Building 20

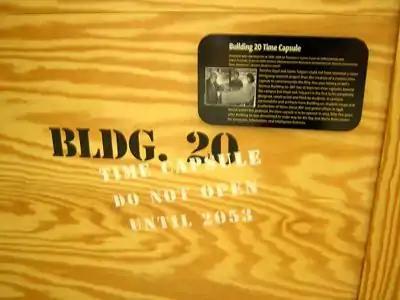
Building 20 time capsule, to be opened in 2053. Until then, it is on display in the Stata Center, which replaced the older structure.

There was little provision to admit daylight to the narrow interior corridors, which were dimly lit even as summer heat baked them. Heat and humidity released a distinctive "old familiar musty odor" recalled by an occupant years later. Opening a windowless corridor door would disclose a blaze of light, or a dark gloomy space, depending on the occupancy of the room. In warm weather, the constant drone of large fans and air conditioners dominated all other sounds.